Family Group in a Landscape

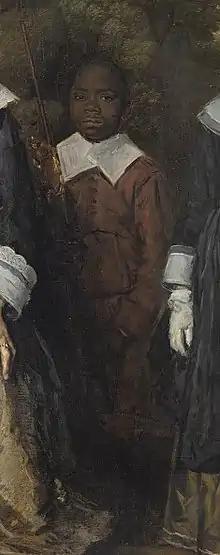
Possibly the boy is carrying a bow and arrow, such as the one mentioned by Camper

In April 2017 the painting became the subject of a TED talk by Titus Kaphar, who chose to copy the painting in order to act out a bold statement about how Black people are portrayed in cultural heritage objects, including centuries-old European artworks such as this one. He paints out all figures but the Black boy in the course of his talk, his main point being that more is known about the lace collars in such paintings than about the black figures that appear in the backgrounds of them from time to time. In this specific case, the portrayed owners are equally unknown, but Kaphar has a valid point. The number of Black people in 17th-century Haarlem is virtually unknown but is assumed to be close to zero, considering the difficulties artists had portraying them, according to a popular lecture in 1770 about "Facial Angles" by Petrus Camper. In that lecture he claimed that another Haarlemmer was the most successful of all at this skill, naming not Hals but Cornelis Visscher.